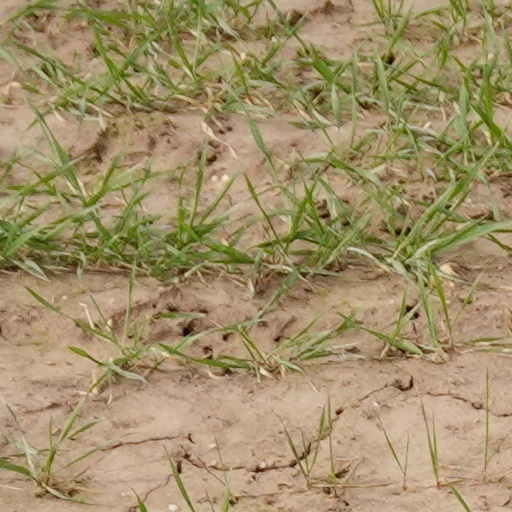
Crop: wheat